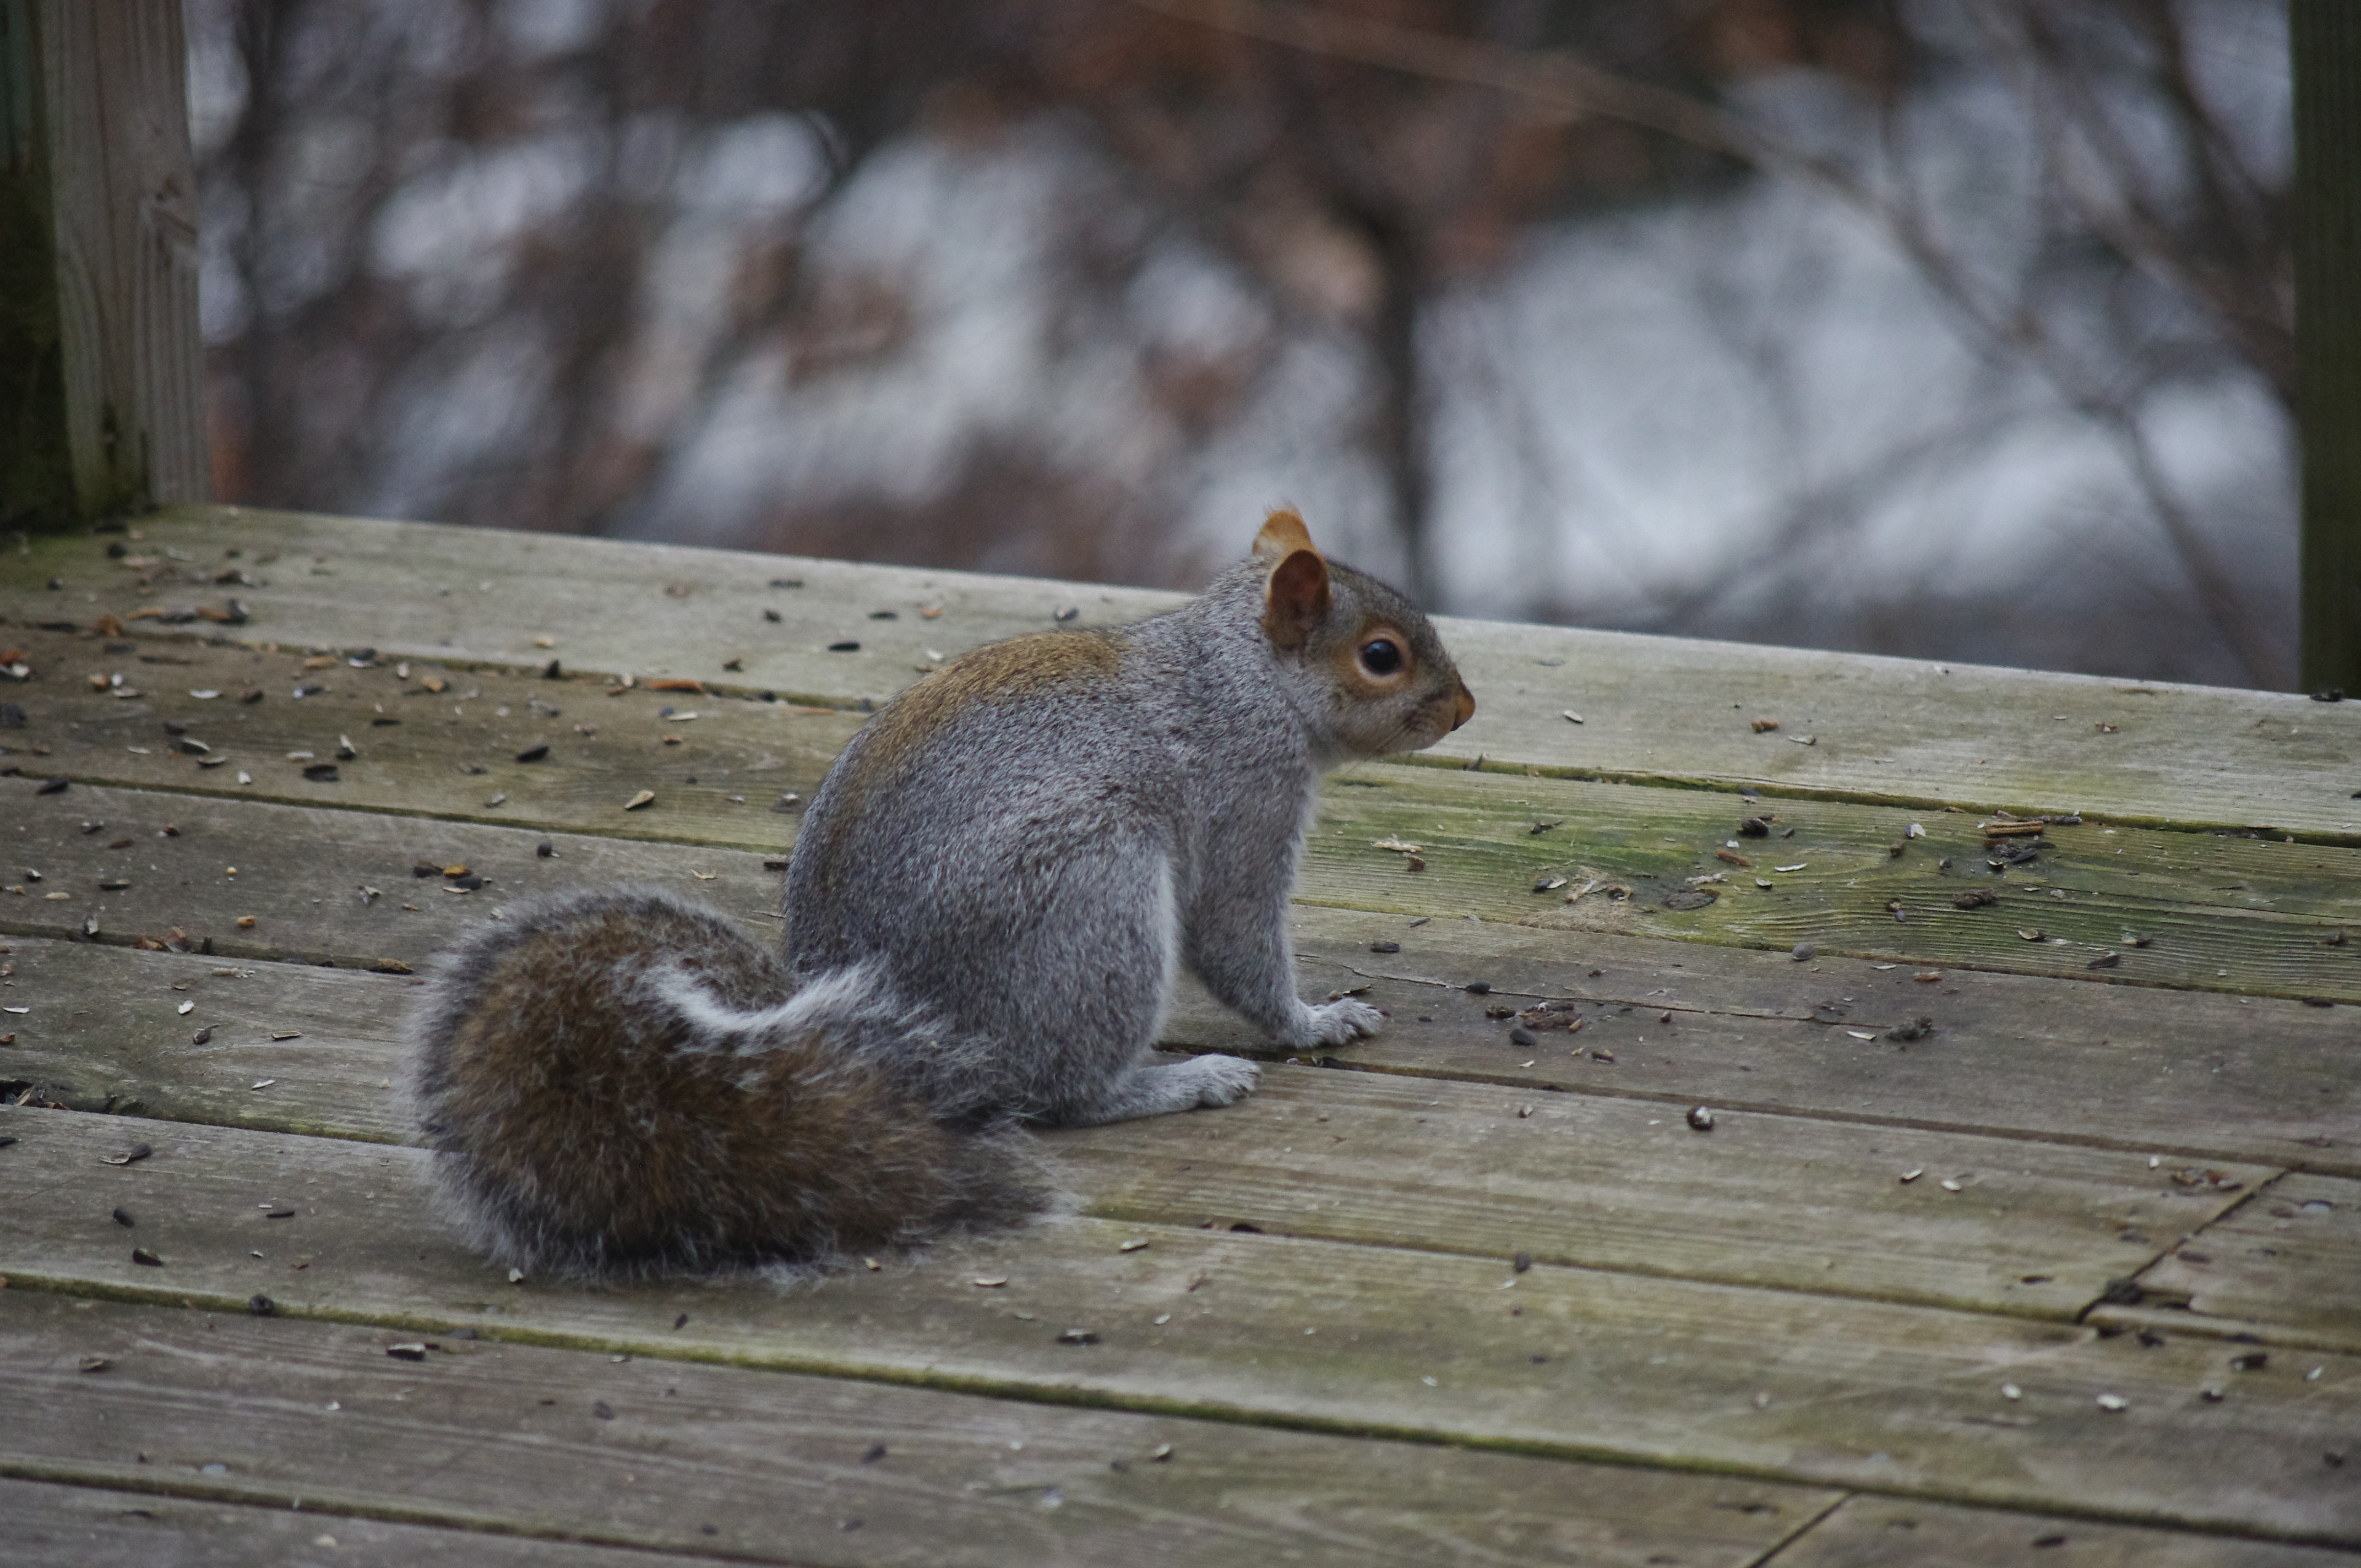
nature, blur, wood, animal, cute, wildlife, zoo, portrait, park, mammal, squirrel, rodent, fauna, primate, trees, wooden floor, outdoors, whiskers, grey, furry, little, vertebrate, fox squirrel